Gate Church of the Trinity, Kyiv Pechersk Lavra

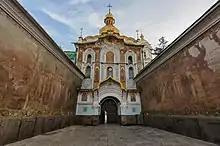
The Gate Church of the Trinity sits atop the "Holy Gates", an entrance to the Kyiv Pechersk Lavra.

The Gate Church of the Trinity is a historic church of the cave monastery of the Kyiv Pechersk Lavra in Kyiv, the capital of Ukraine. Originally being built as in the church style of Kievan Rus', the Gate Church of the Trinity is now decorated in the Ukrainian Baroque style, having been reconstructed many times through its history.